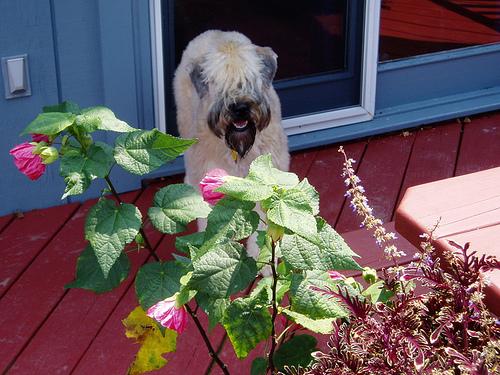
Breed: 235-n000090-soft_coated_wheaten_terrier